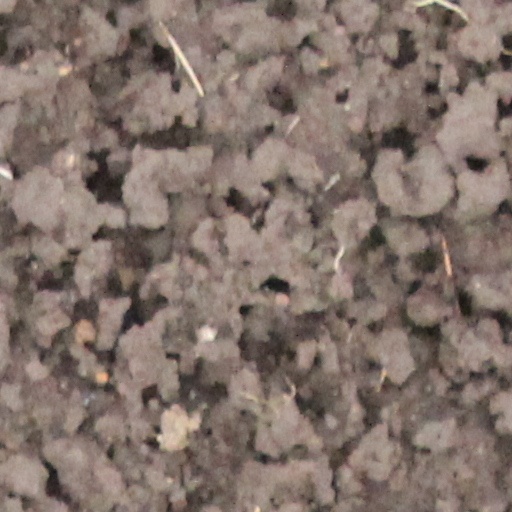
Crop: wheat